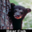
Label: bear